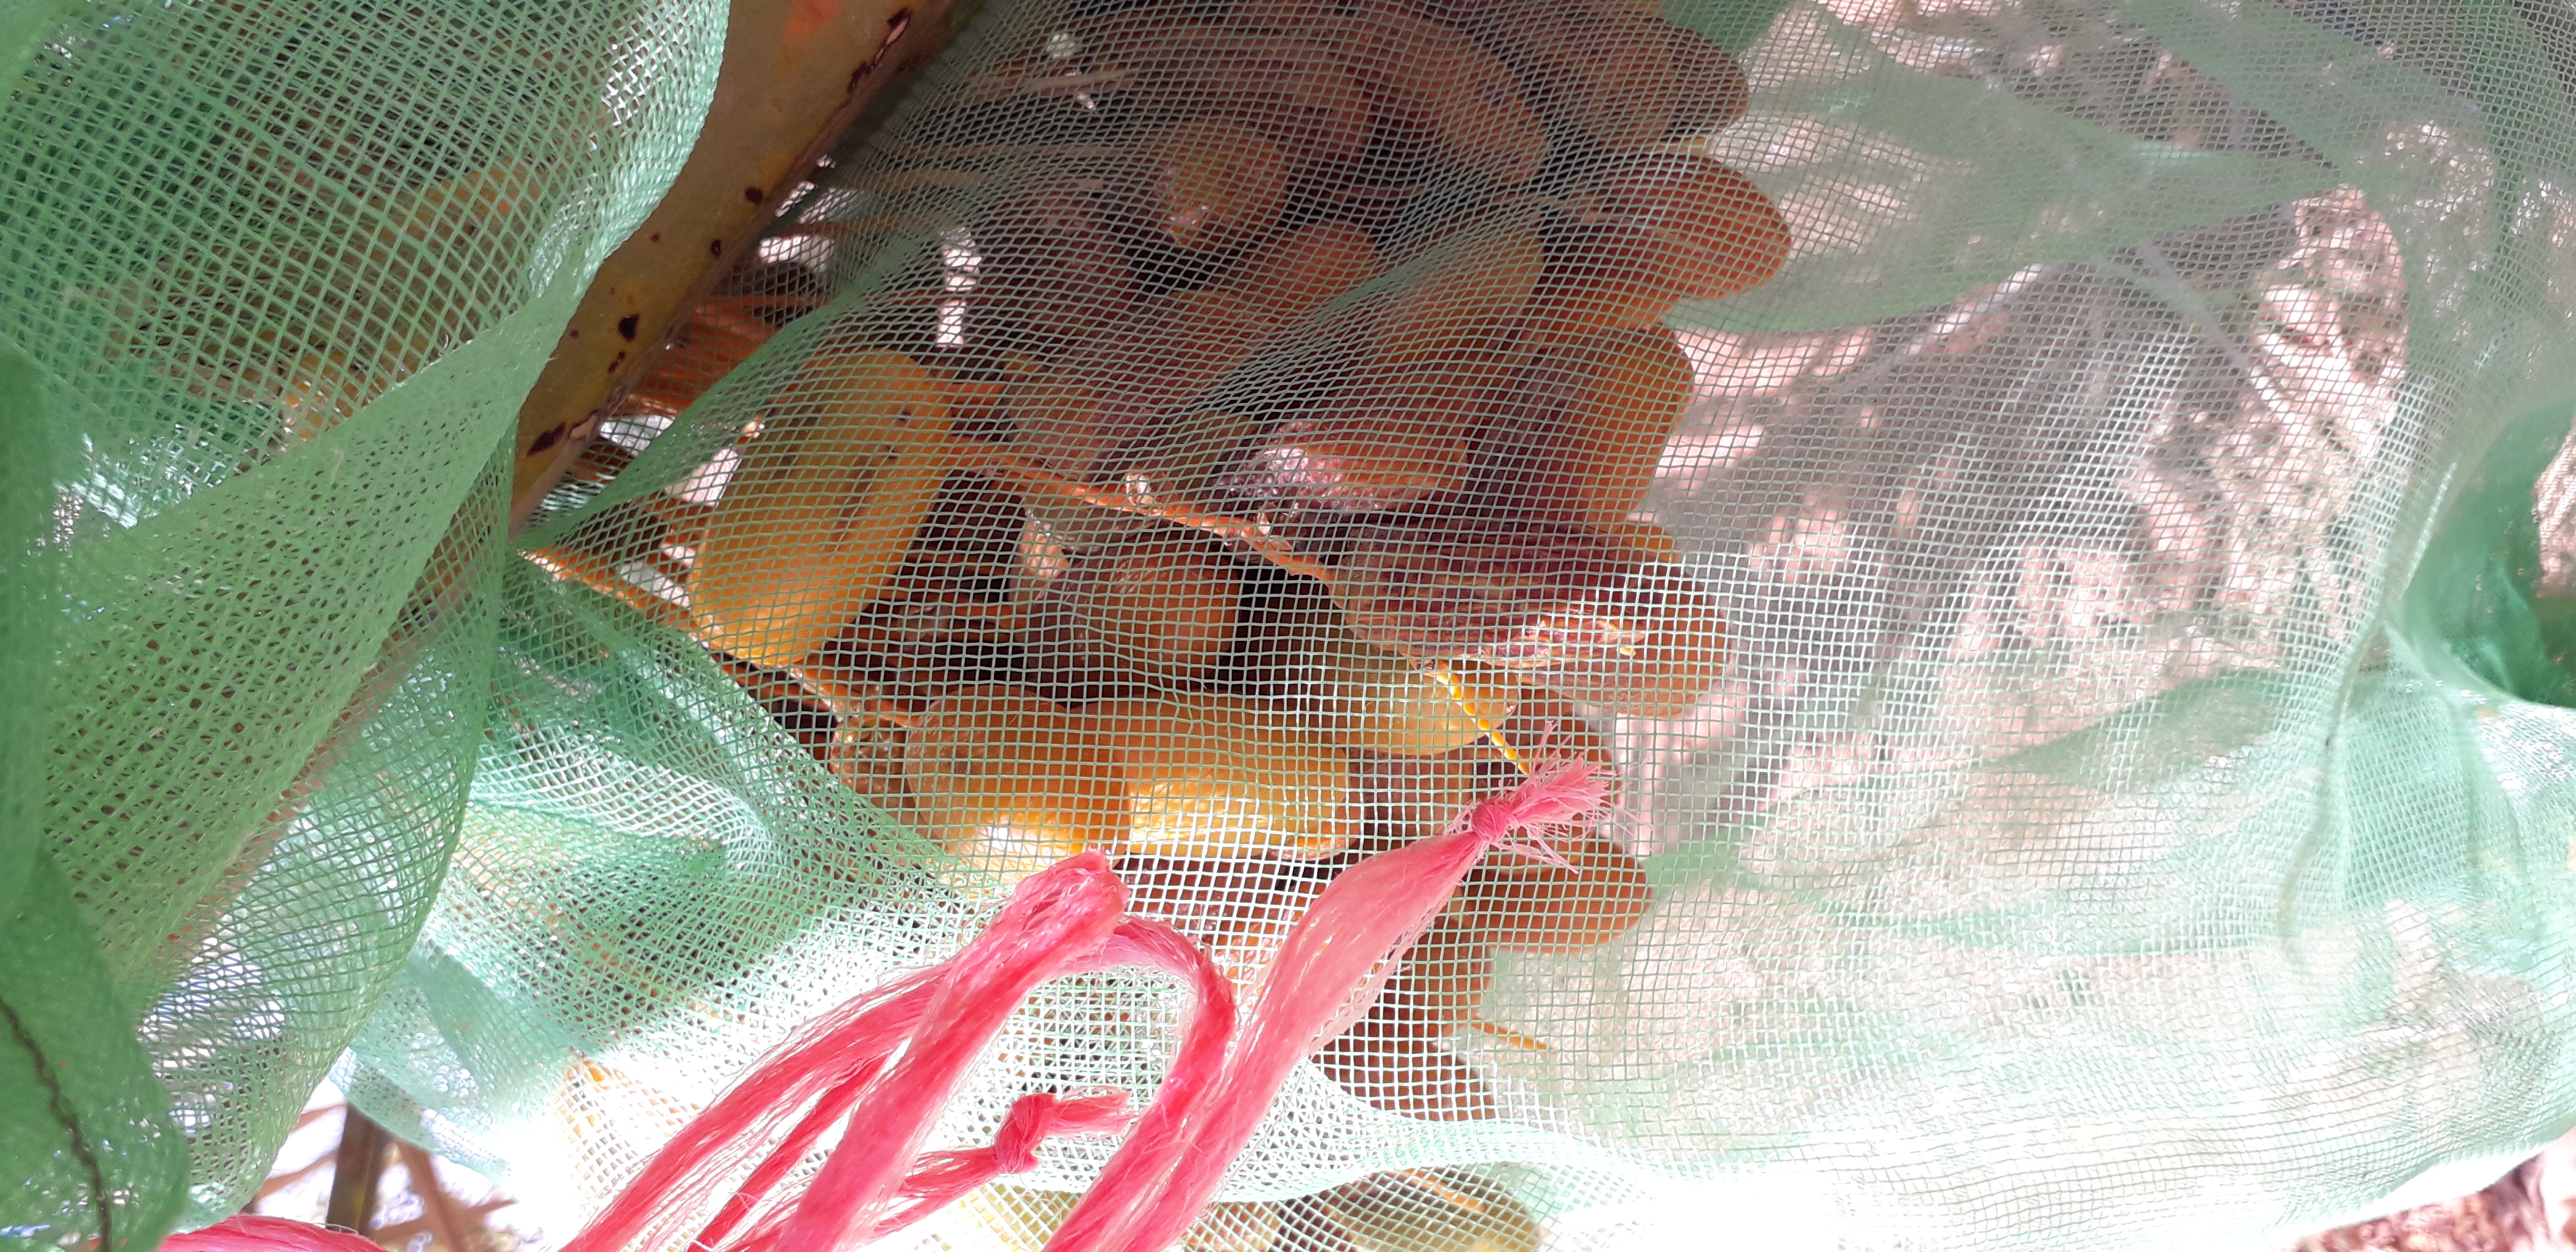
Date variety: kholt